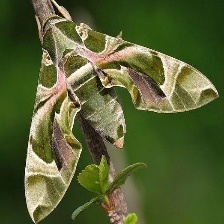
Species: OLEANDER HAWK MOTH